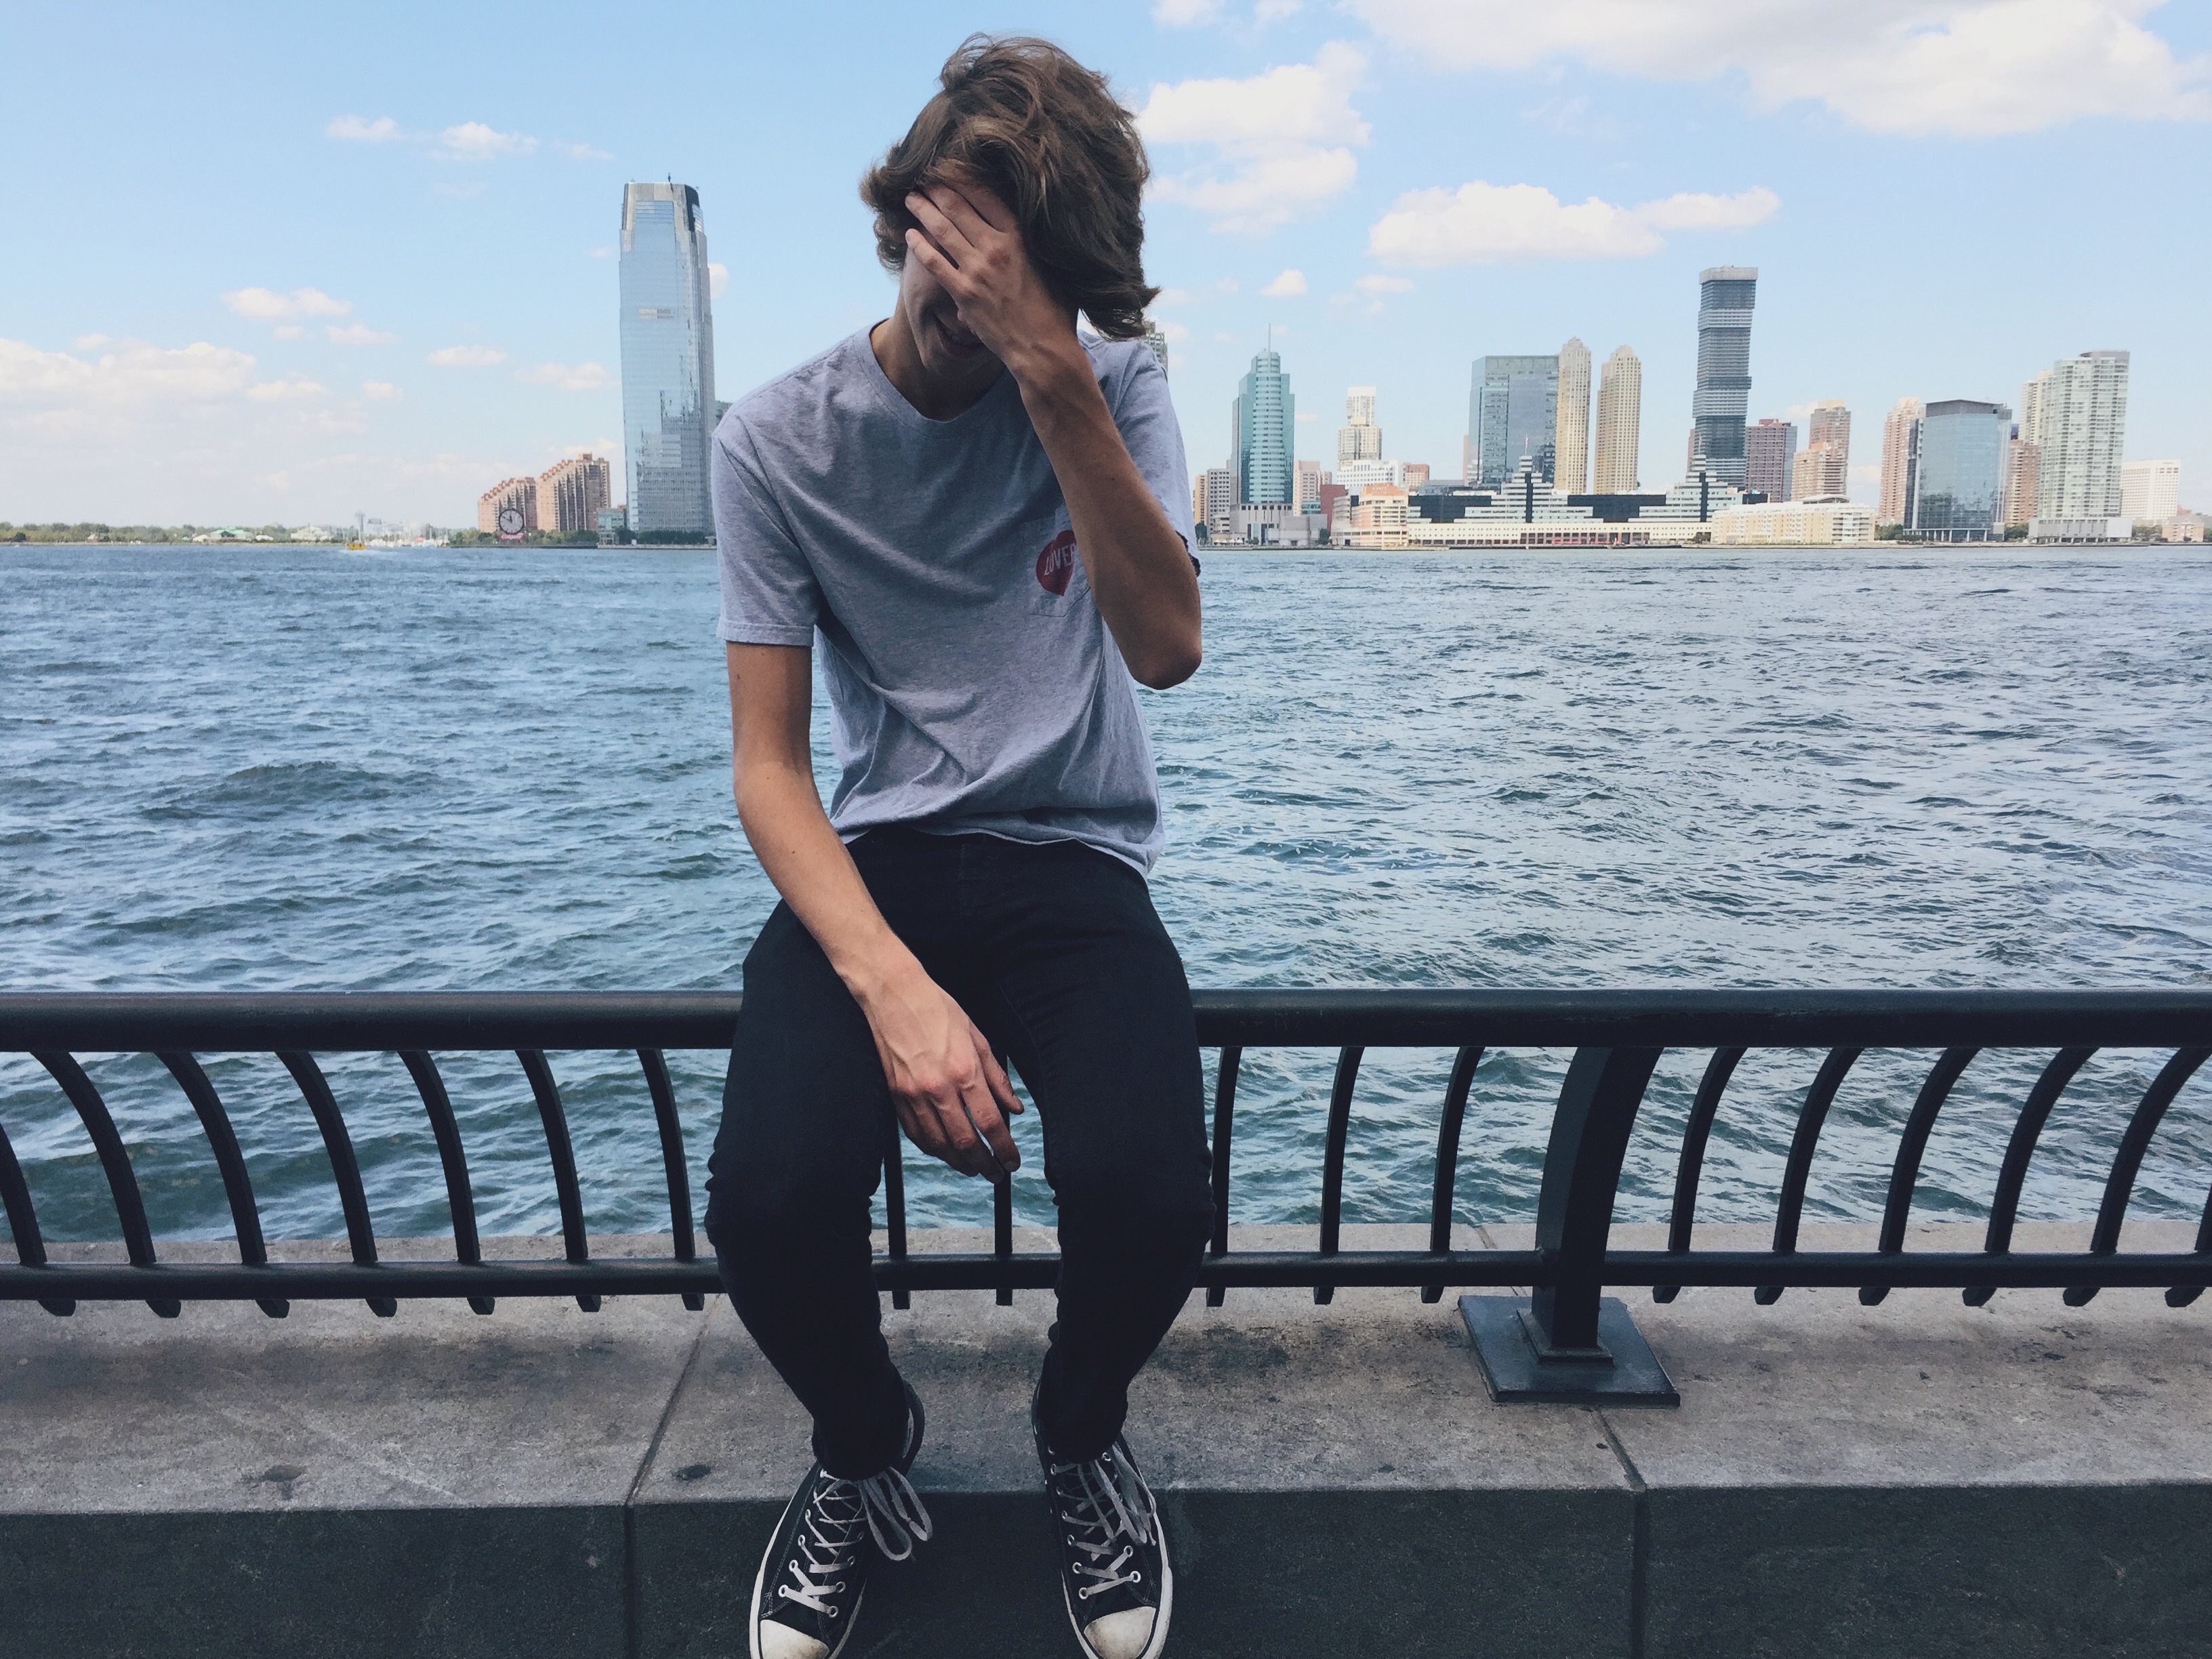
vacation, leg, sitting, jogging, clothing, dress, footwear, photograph, photo shoot, human positions